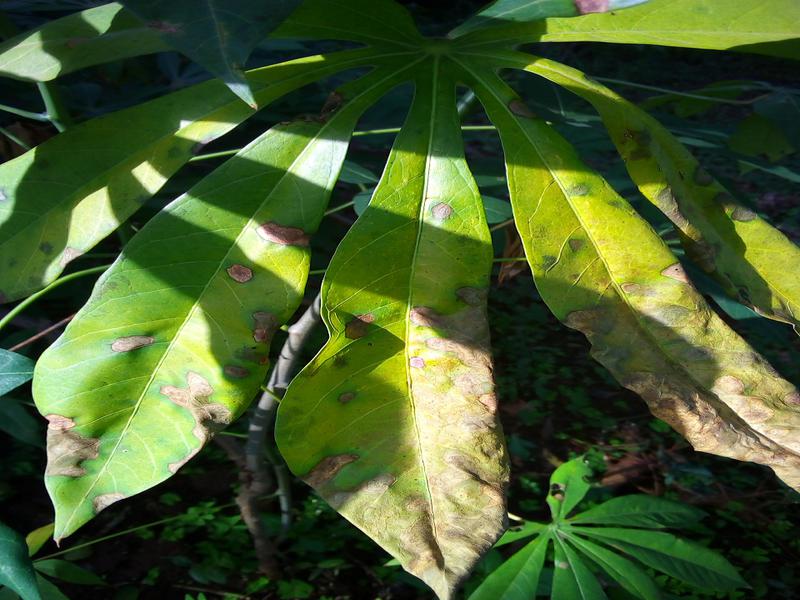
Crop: cassava
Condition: bacterial_blight